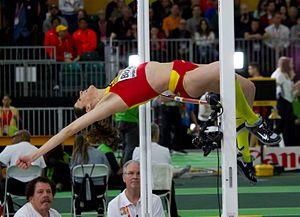
Ruth Beitia Vila, née le 1ᵉʳ avril 1979 à Santander, est une athlète espagnole spécialiste du saut en hauteur, championne olympique en 2016 à 37 ans. Elle est également une personnalité politique, élue au Parlement de Cantabrie.